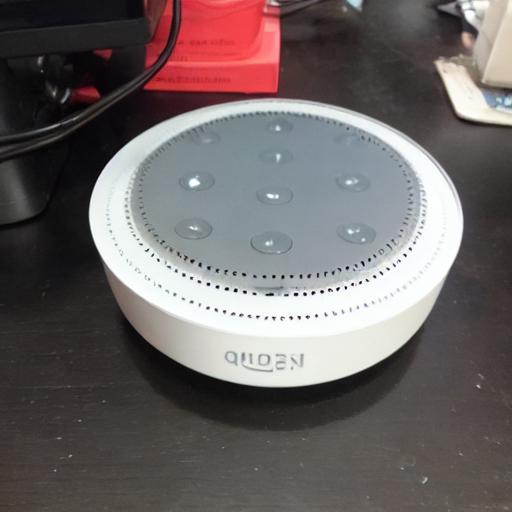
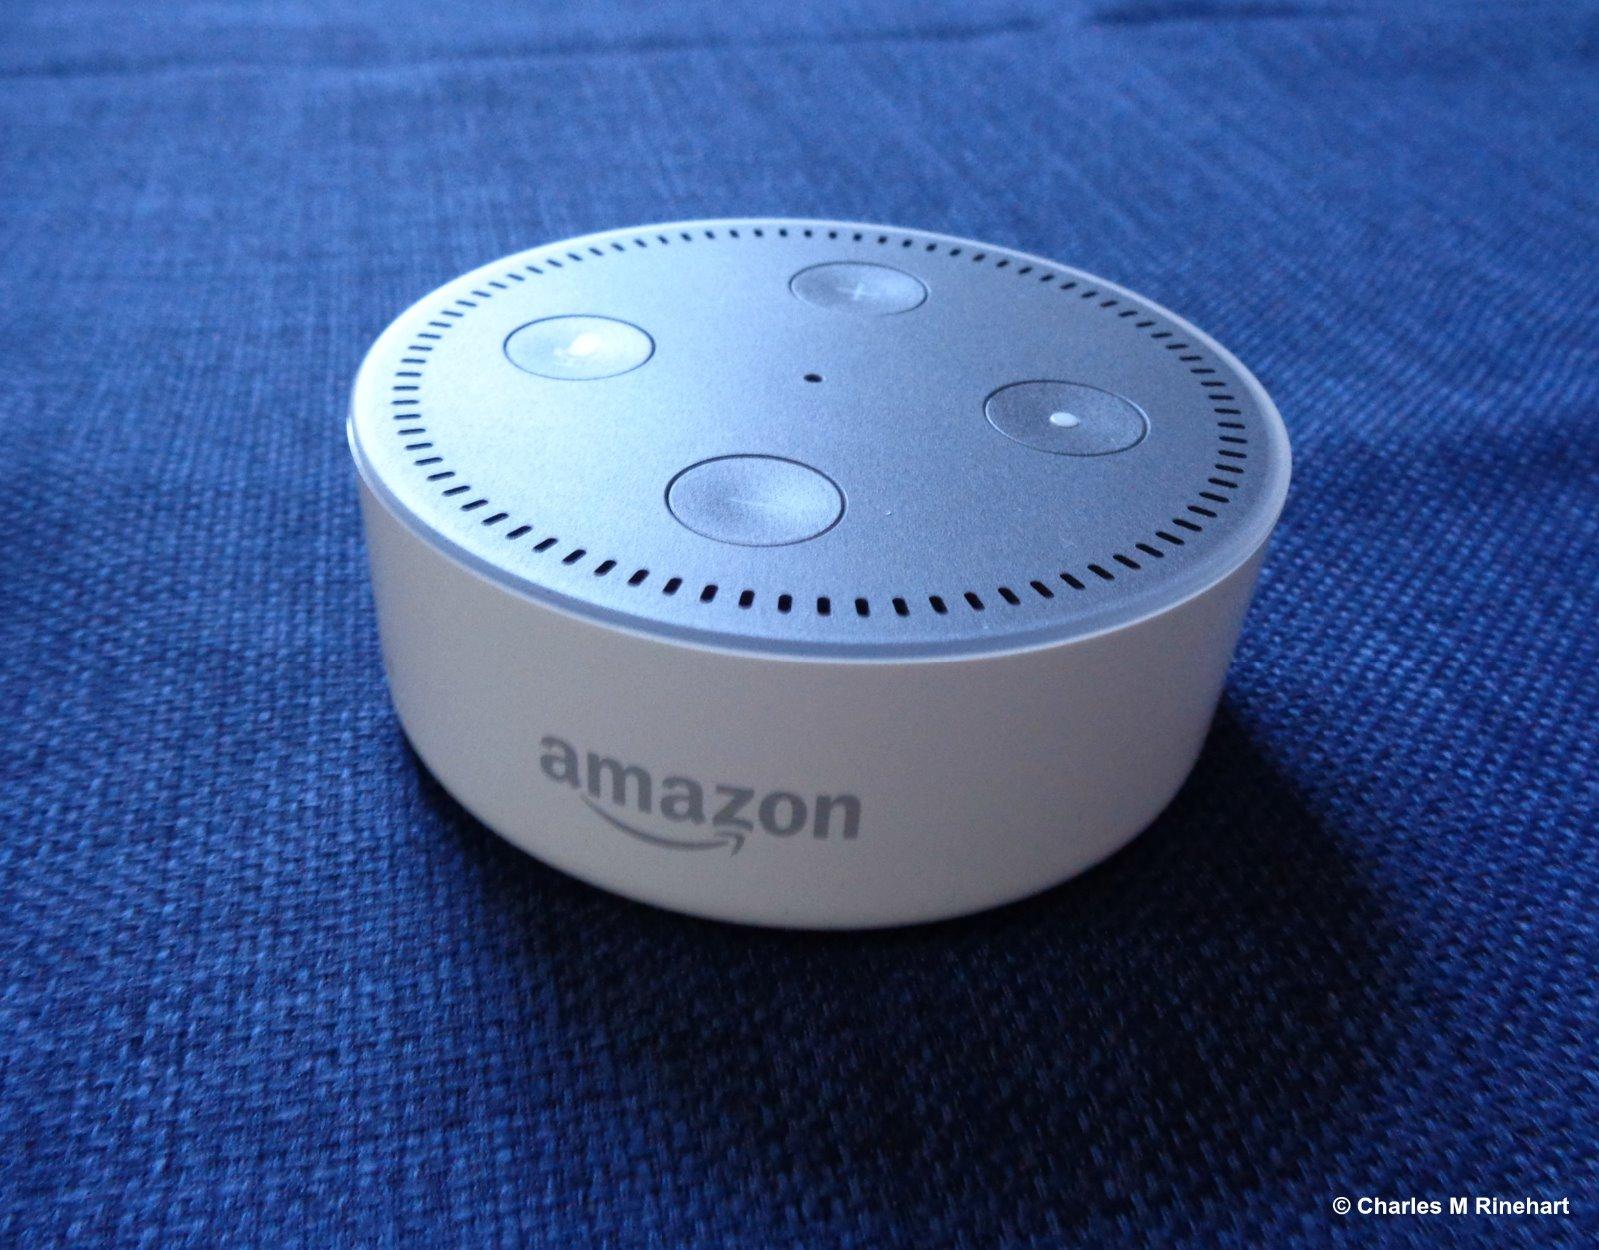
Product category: speaker
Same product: no